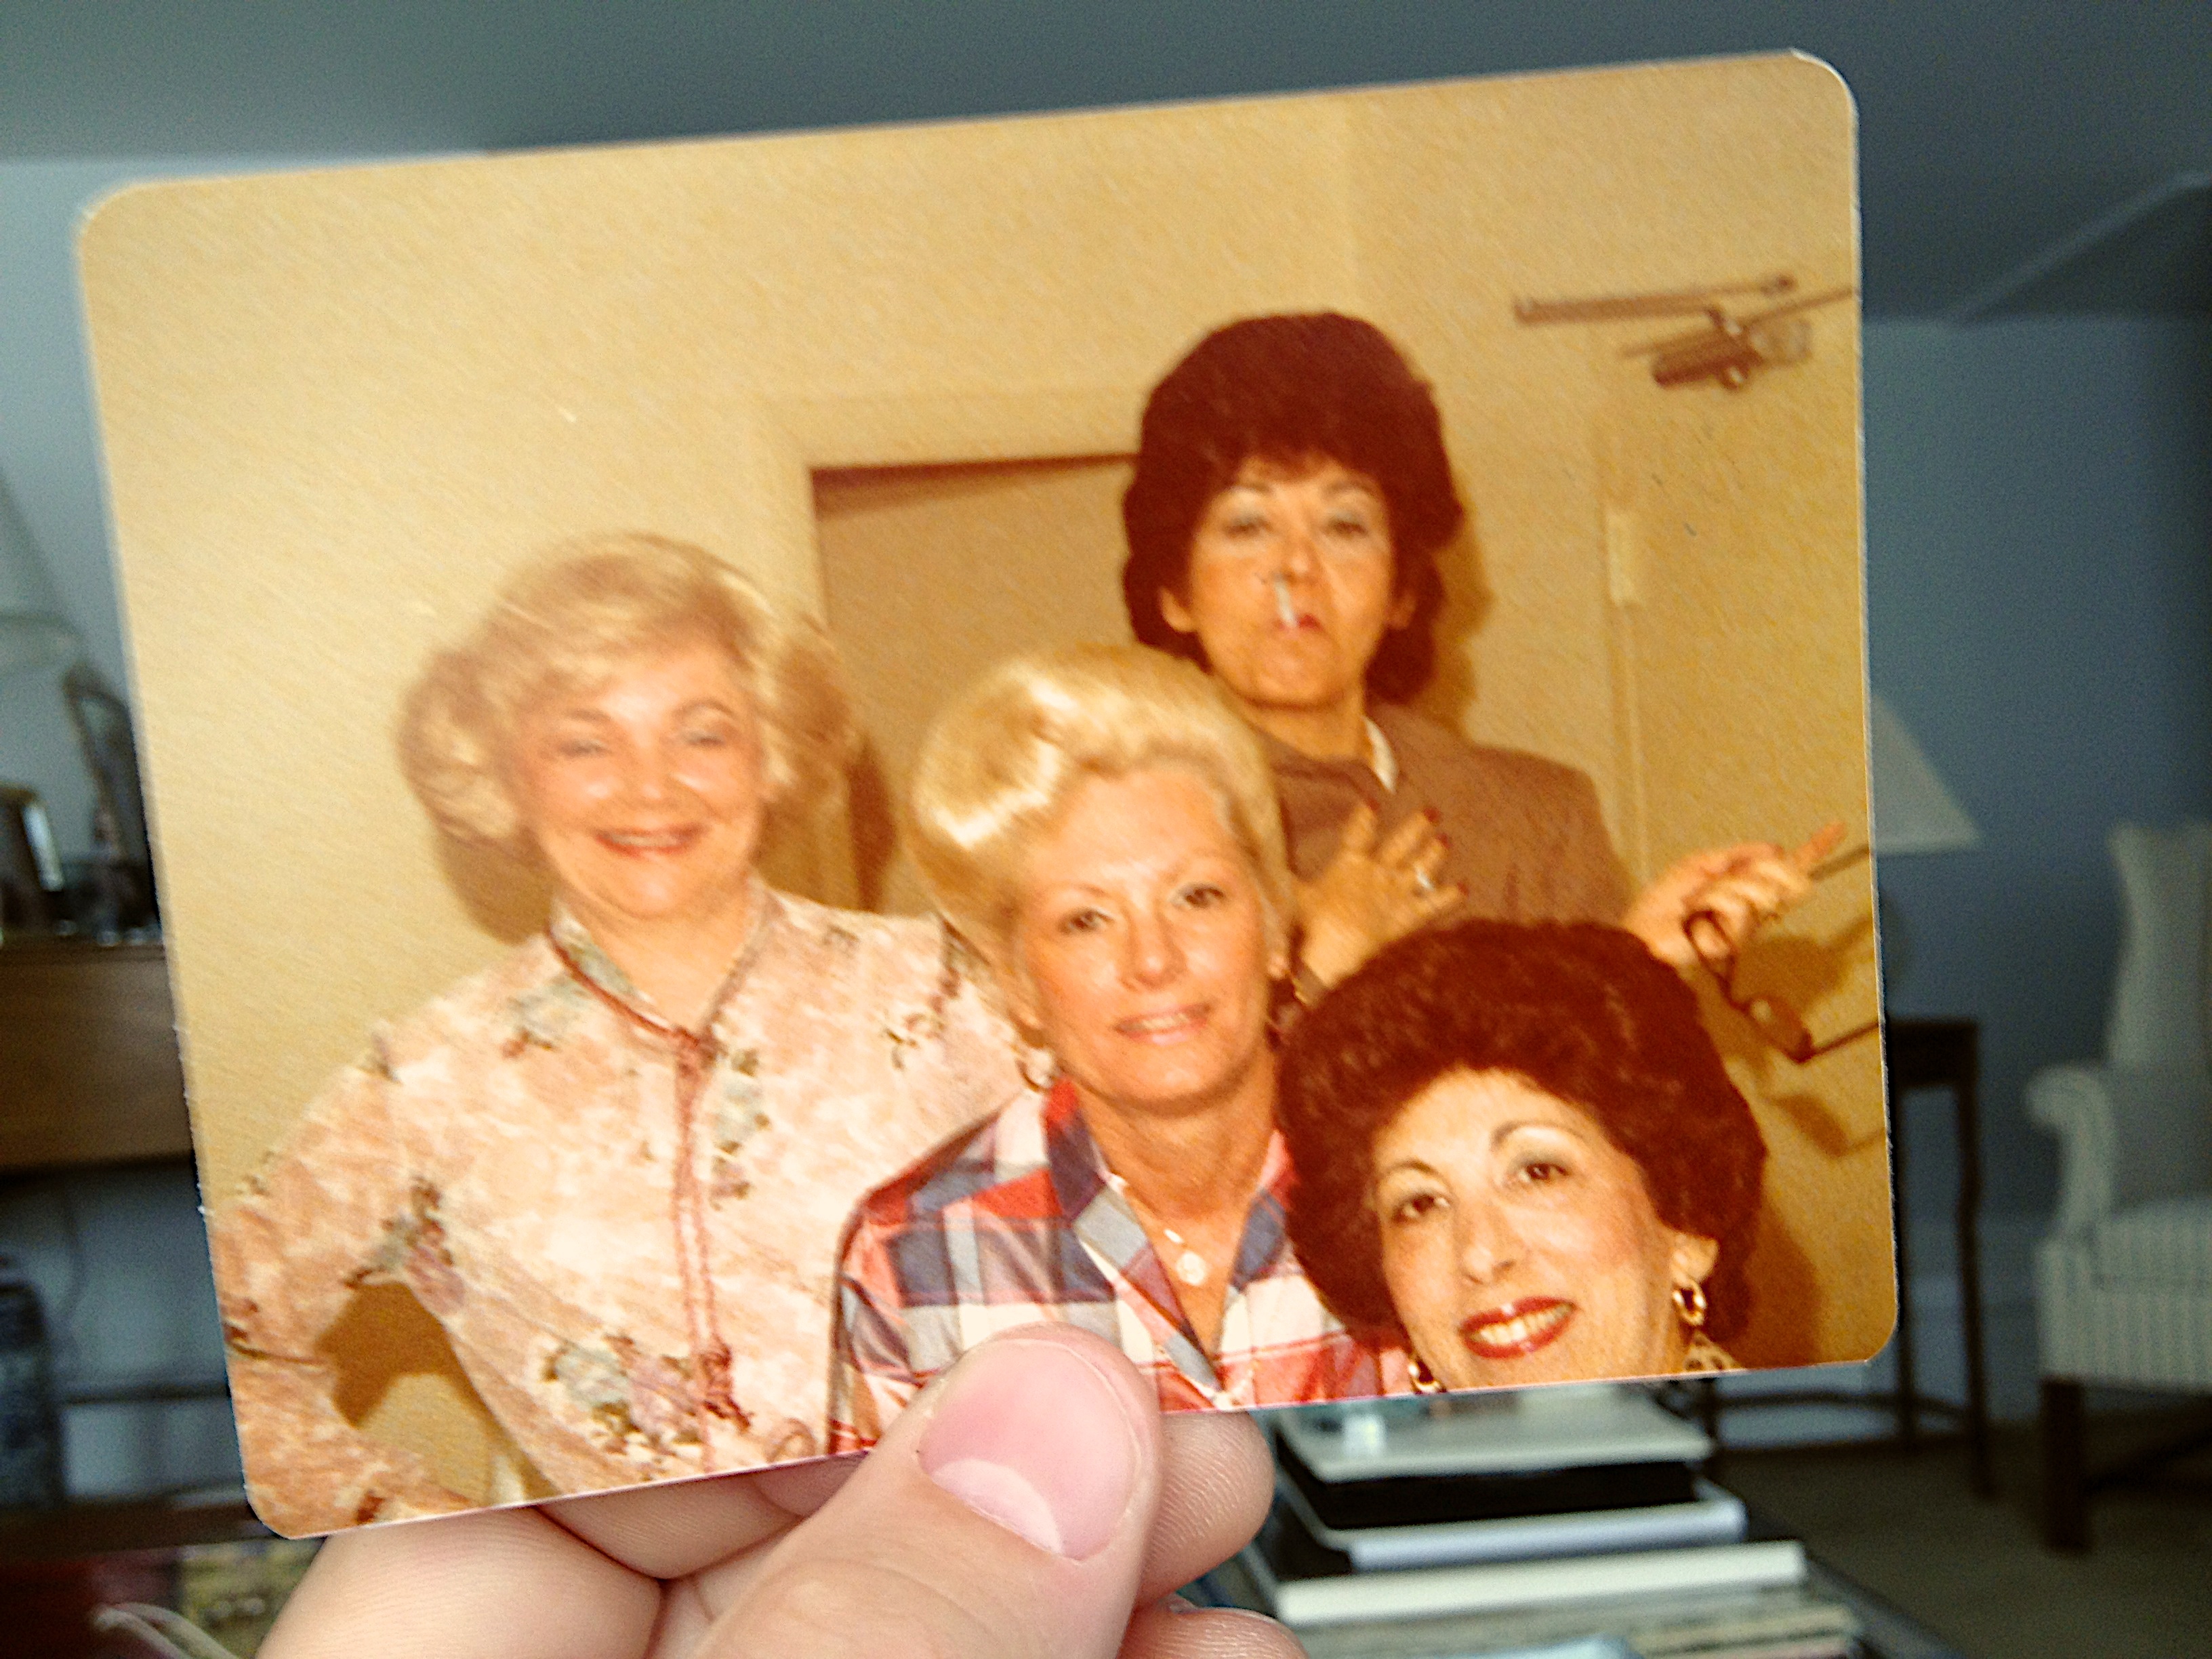
person, people, child, family, grandparent